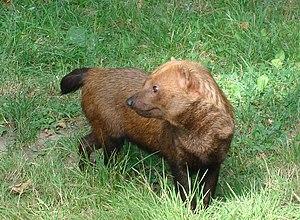
La province de Misiones est une province d'Argentine située dans le nord-est du pays. Elle est bordée à l'ouest par le Paraguay, à l'est du nord au sud par le Brésil et au sud-ouest par la province de Corrientes.